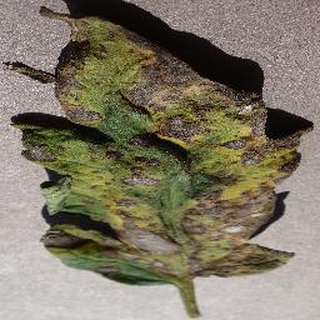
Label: tomato_early_blight